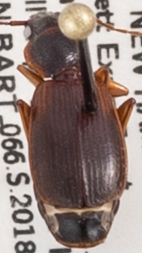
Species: Cymindis cribricollis
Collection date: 2018-09-19
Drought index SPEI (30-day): -1.376
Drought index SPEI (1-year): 0.24
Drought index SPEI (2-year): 0.498